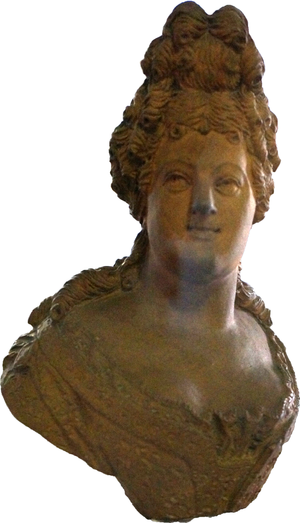
Sculptures présentées au Musée Lorrain .
Jacob-Sigisbert Adam, né le 28 octobre 1670 à Nancy, et mort dans la même ville le 6 mai 1747, est un sculpteur français de style baroque.